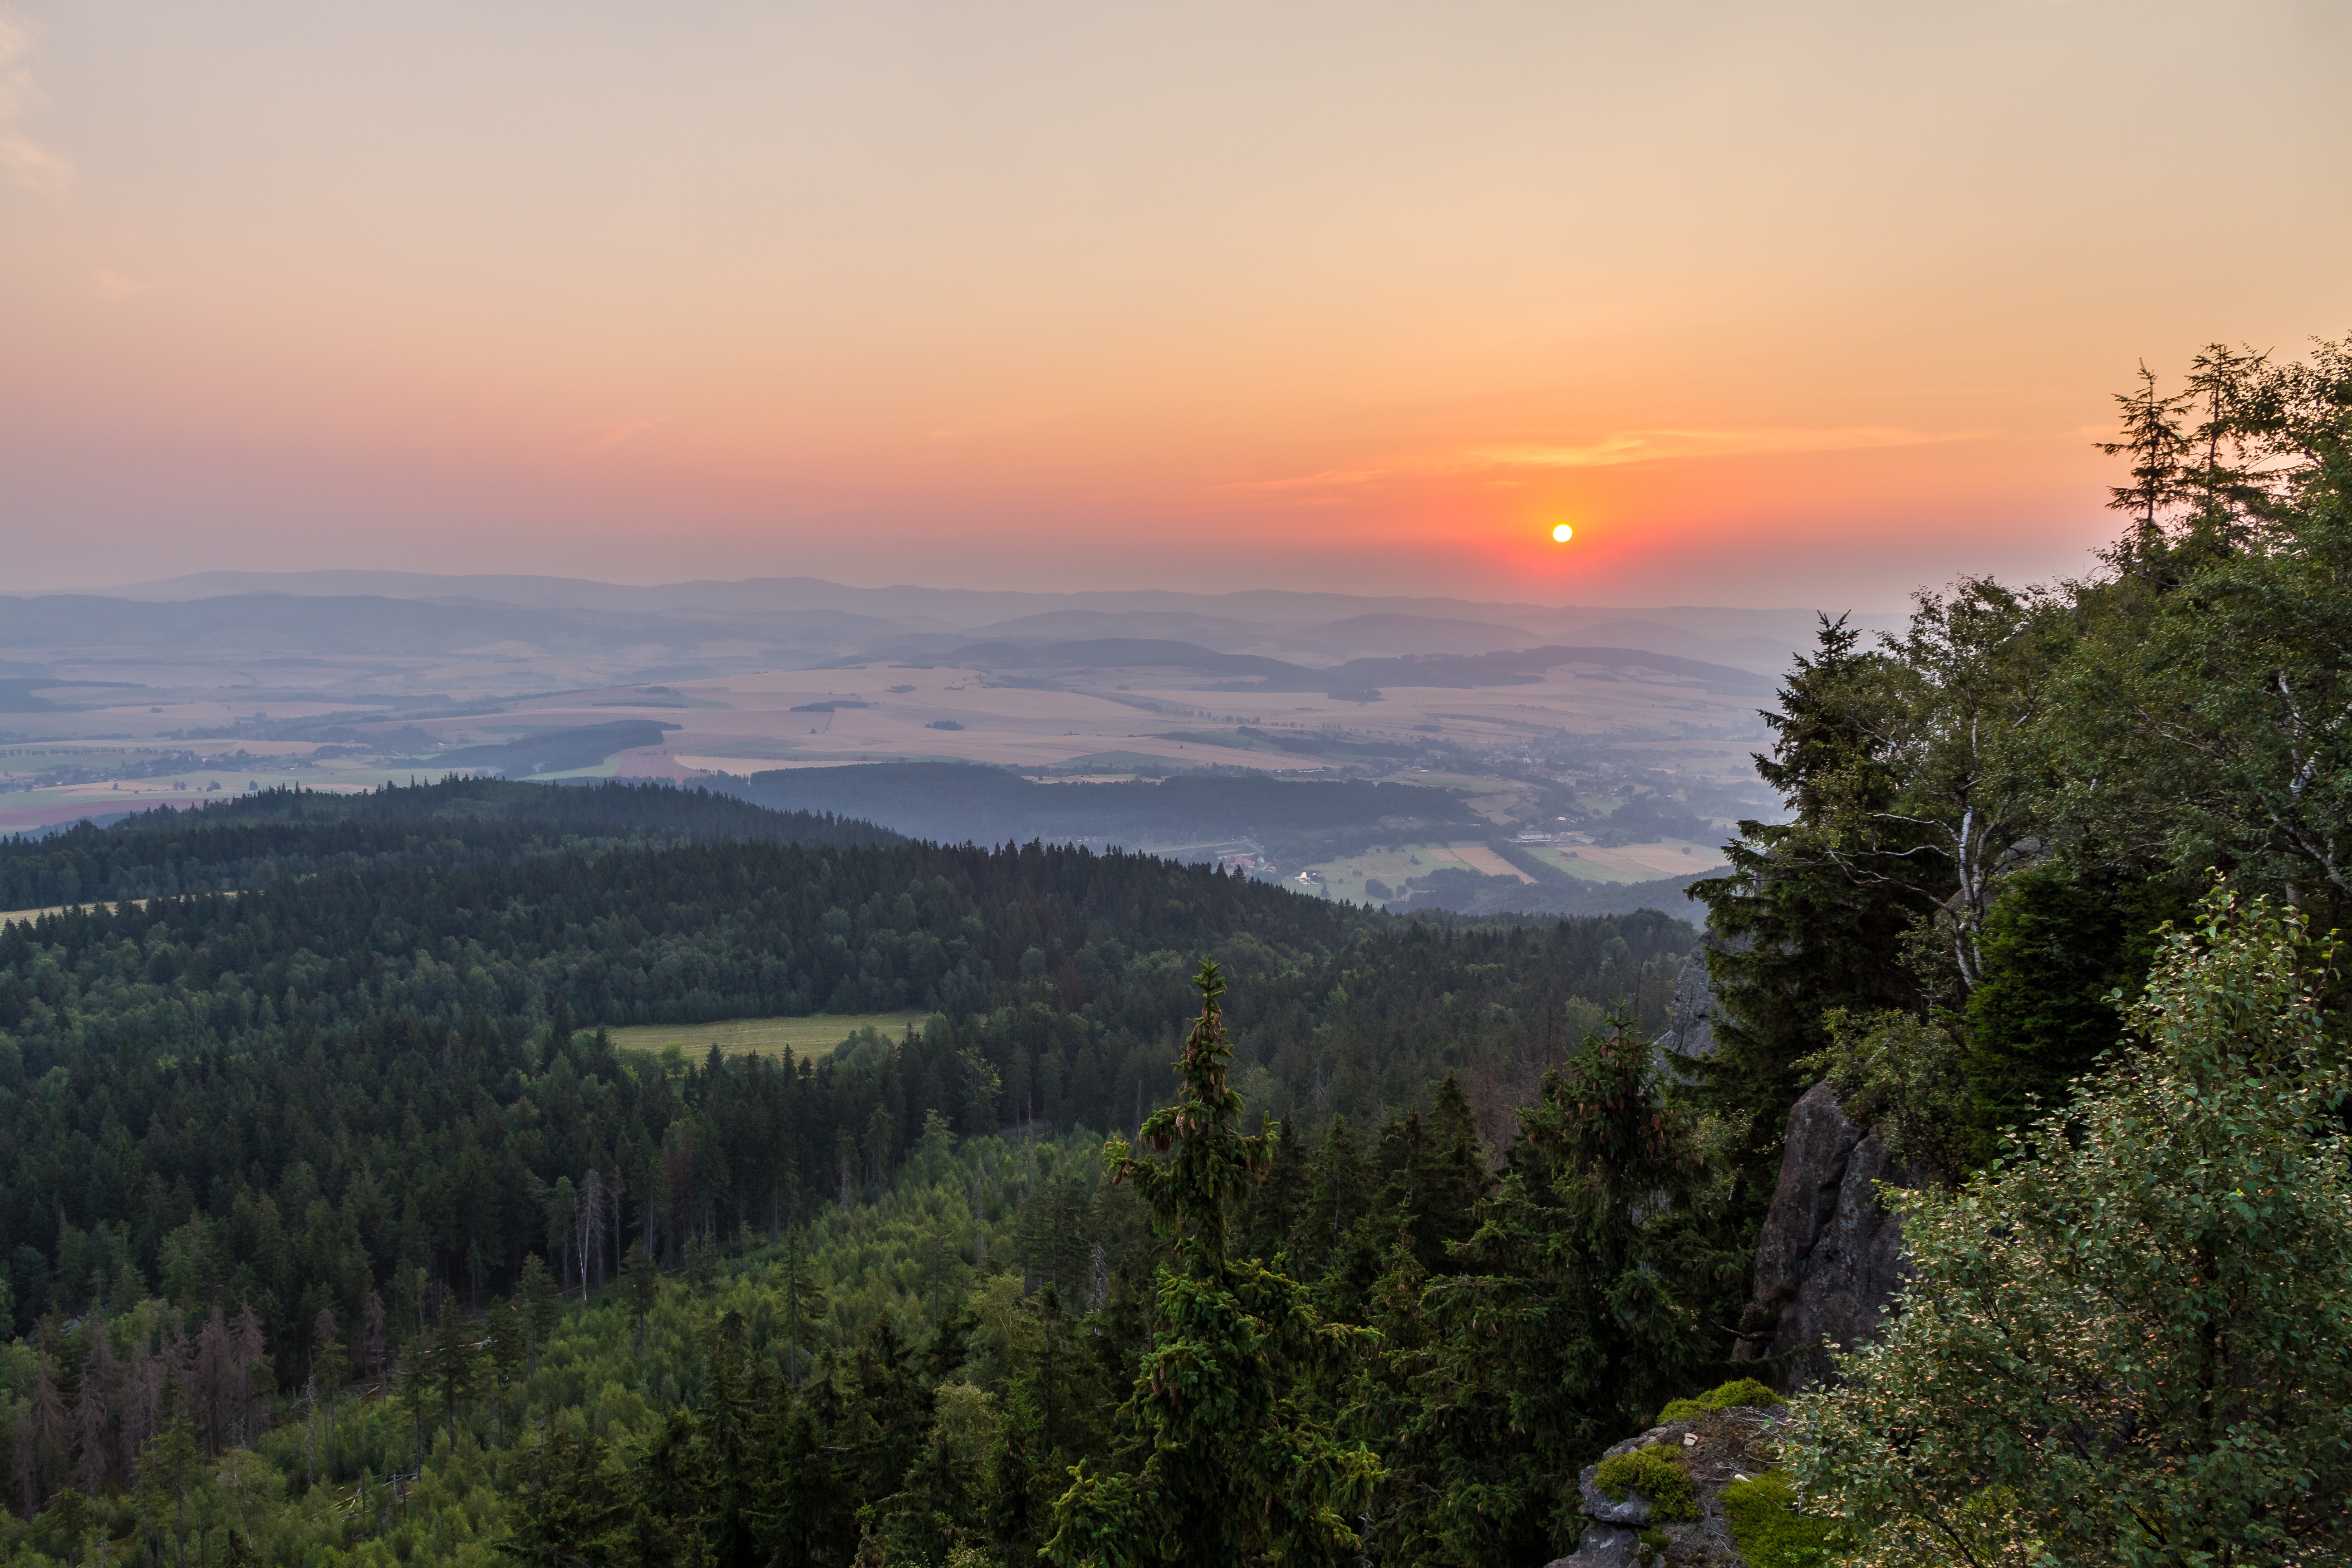
landscape, tree, nature, forest, wilderness, mountain, cloud, sunrise, sunset, morning, hill, dawn, mountain range, dusk, ridge, atmospheric phenomenon, mountainous landforms